Salish Sea

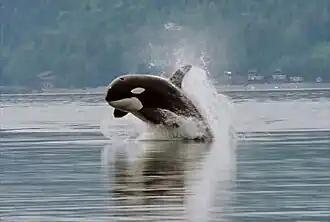
An orca breaching in Hood Canal

The Salish Sea contains more than 400 islands, most of which can be grouped into one of three island groups: the Discovery Islands, Gulf Islands, and San Juan Islands.